Indigenous Australians

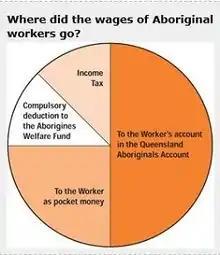
Graph showing the destination of Indigenous wages in Queensland in the 19th and 20th centuries

Aboriginal people in some regions lived as foragers and hunter-gatherers. Although Aboriginal society was generally mobile, or semi-nomadic, moving according to the changing food availability found across different areas as seasons changed, the mode of life and material cultures varied greatly from region to region, and there were permanent settlements and agriculture in some areas. The greatest population density was to be found in the southern and eastern regions of the continent, the River Murray valley in particular.